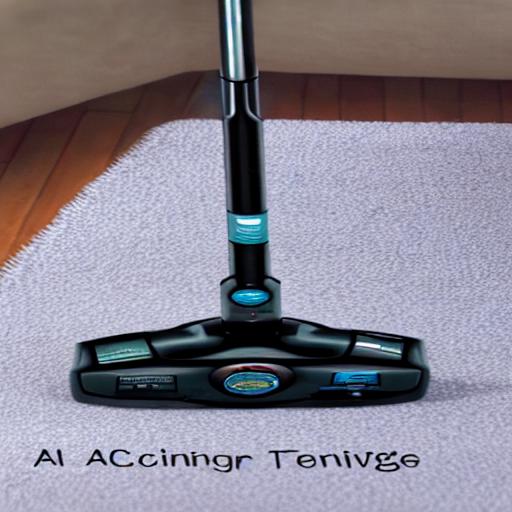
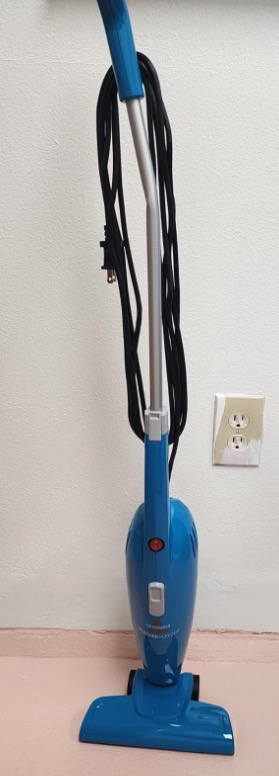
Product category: items_vacuum
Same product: no